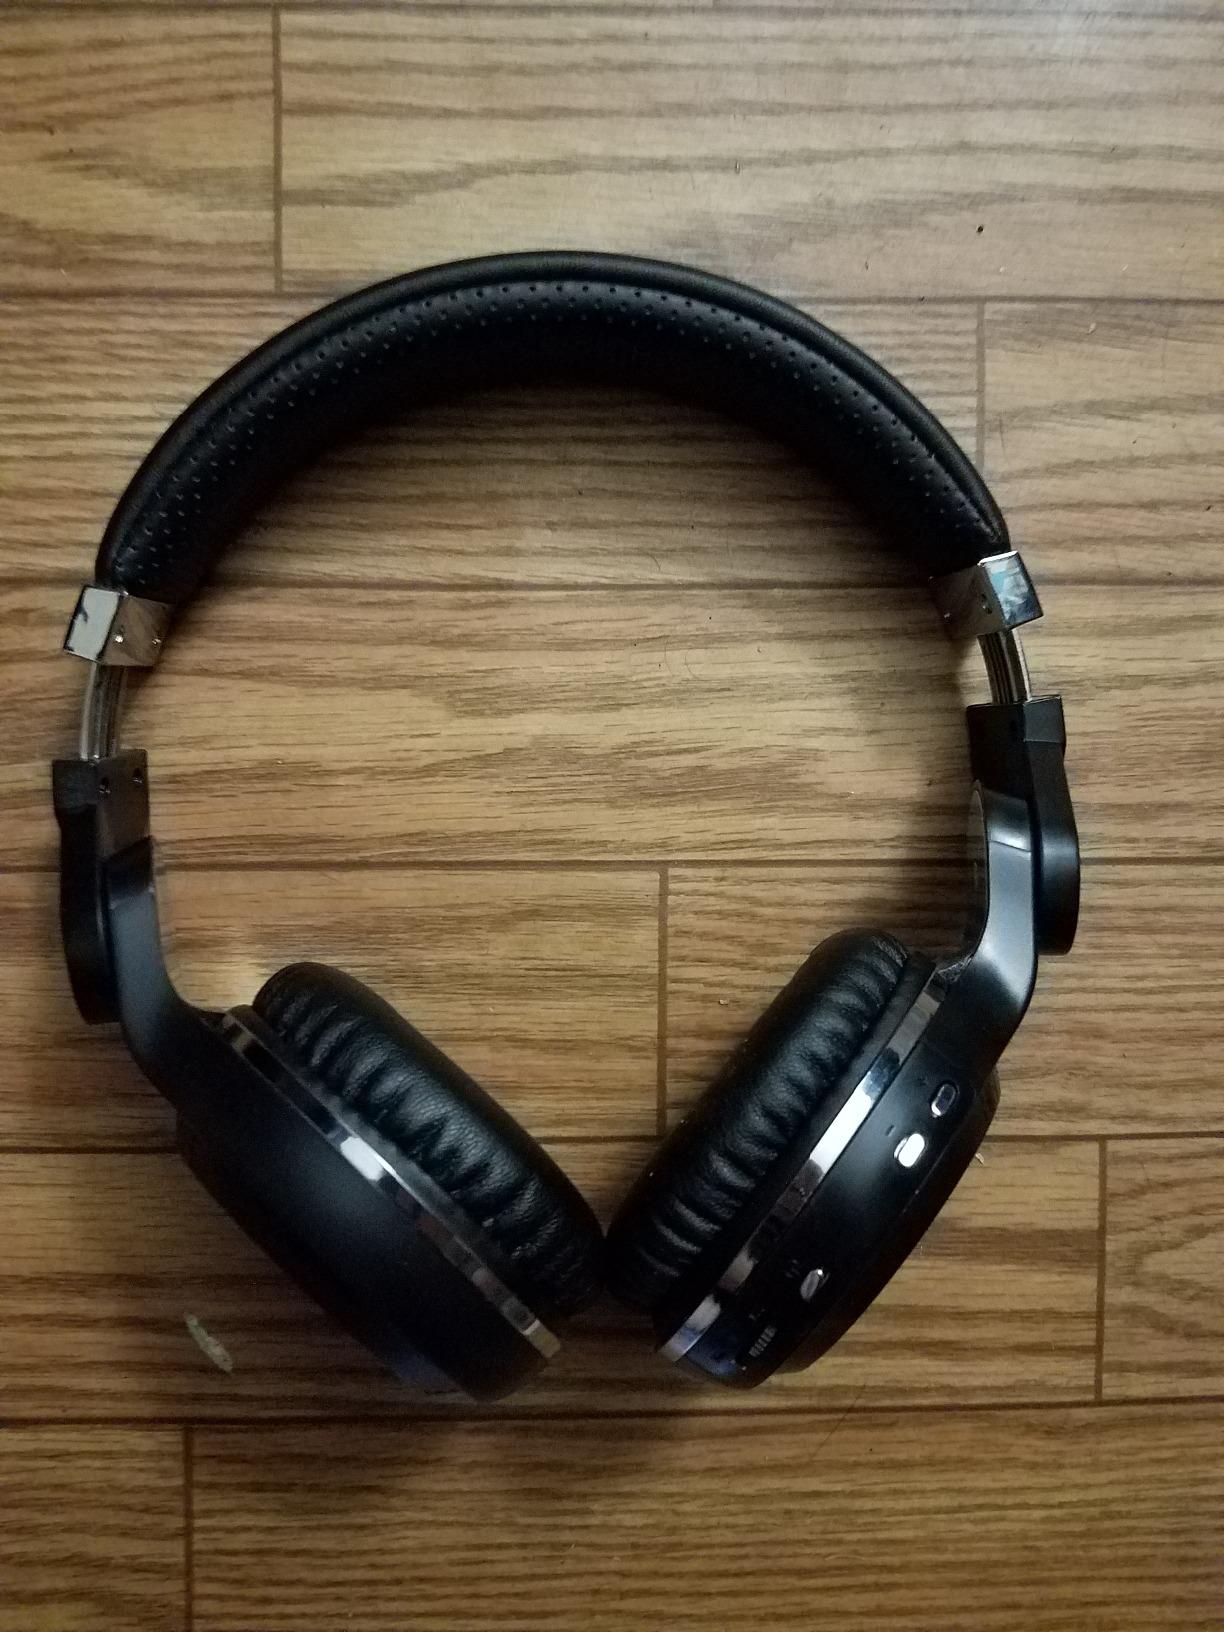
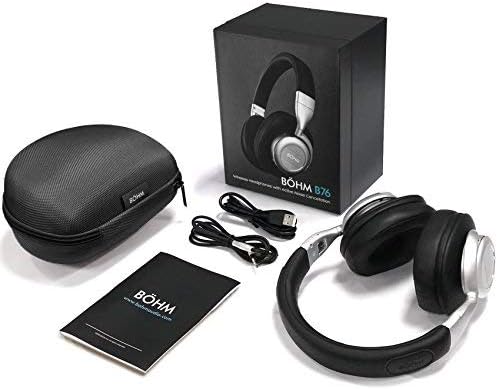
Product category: headphones
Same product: no